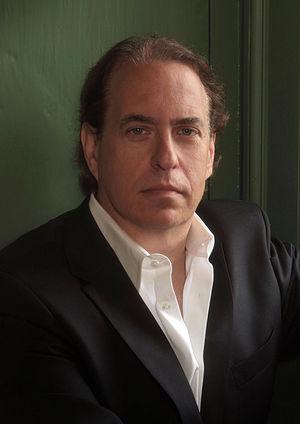
Glenn Cooper, né le 8 janvier 1953 à White Plains, dans l'État de New York, est un médecin, romancier, scénariste et producteur de cinéma américain, auteur de roman policier.